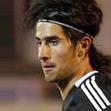
Age: 22